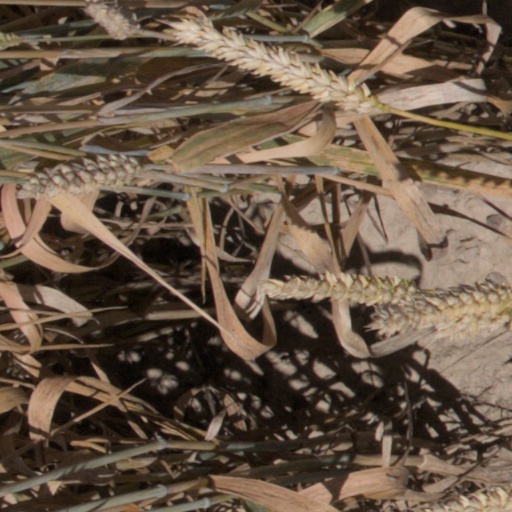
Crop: wheat